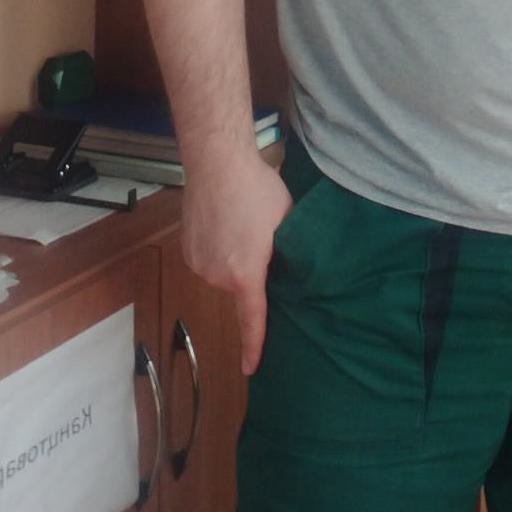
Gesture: no_gesture